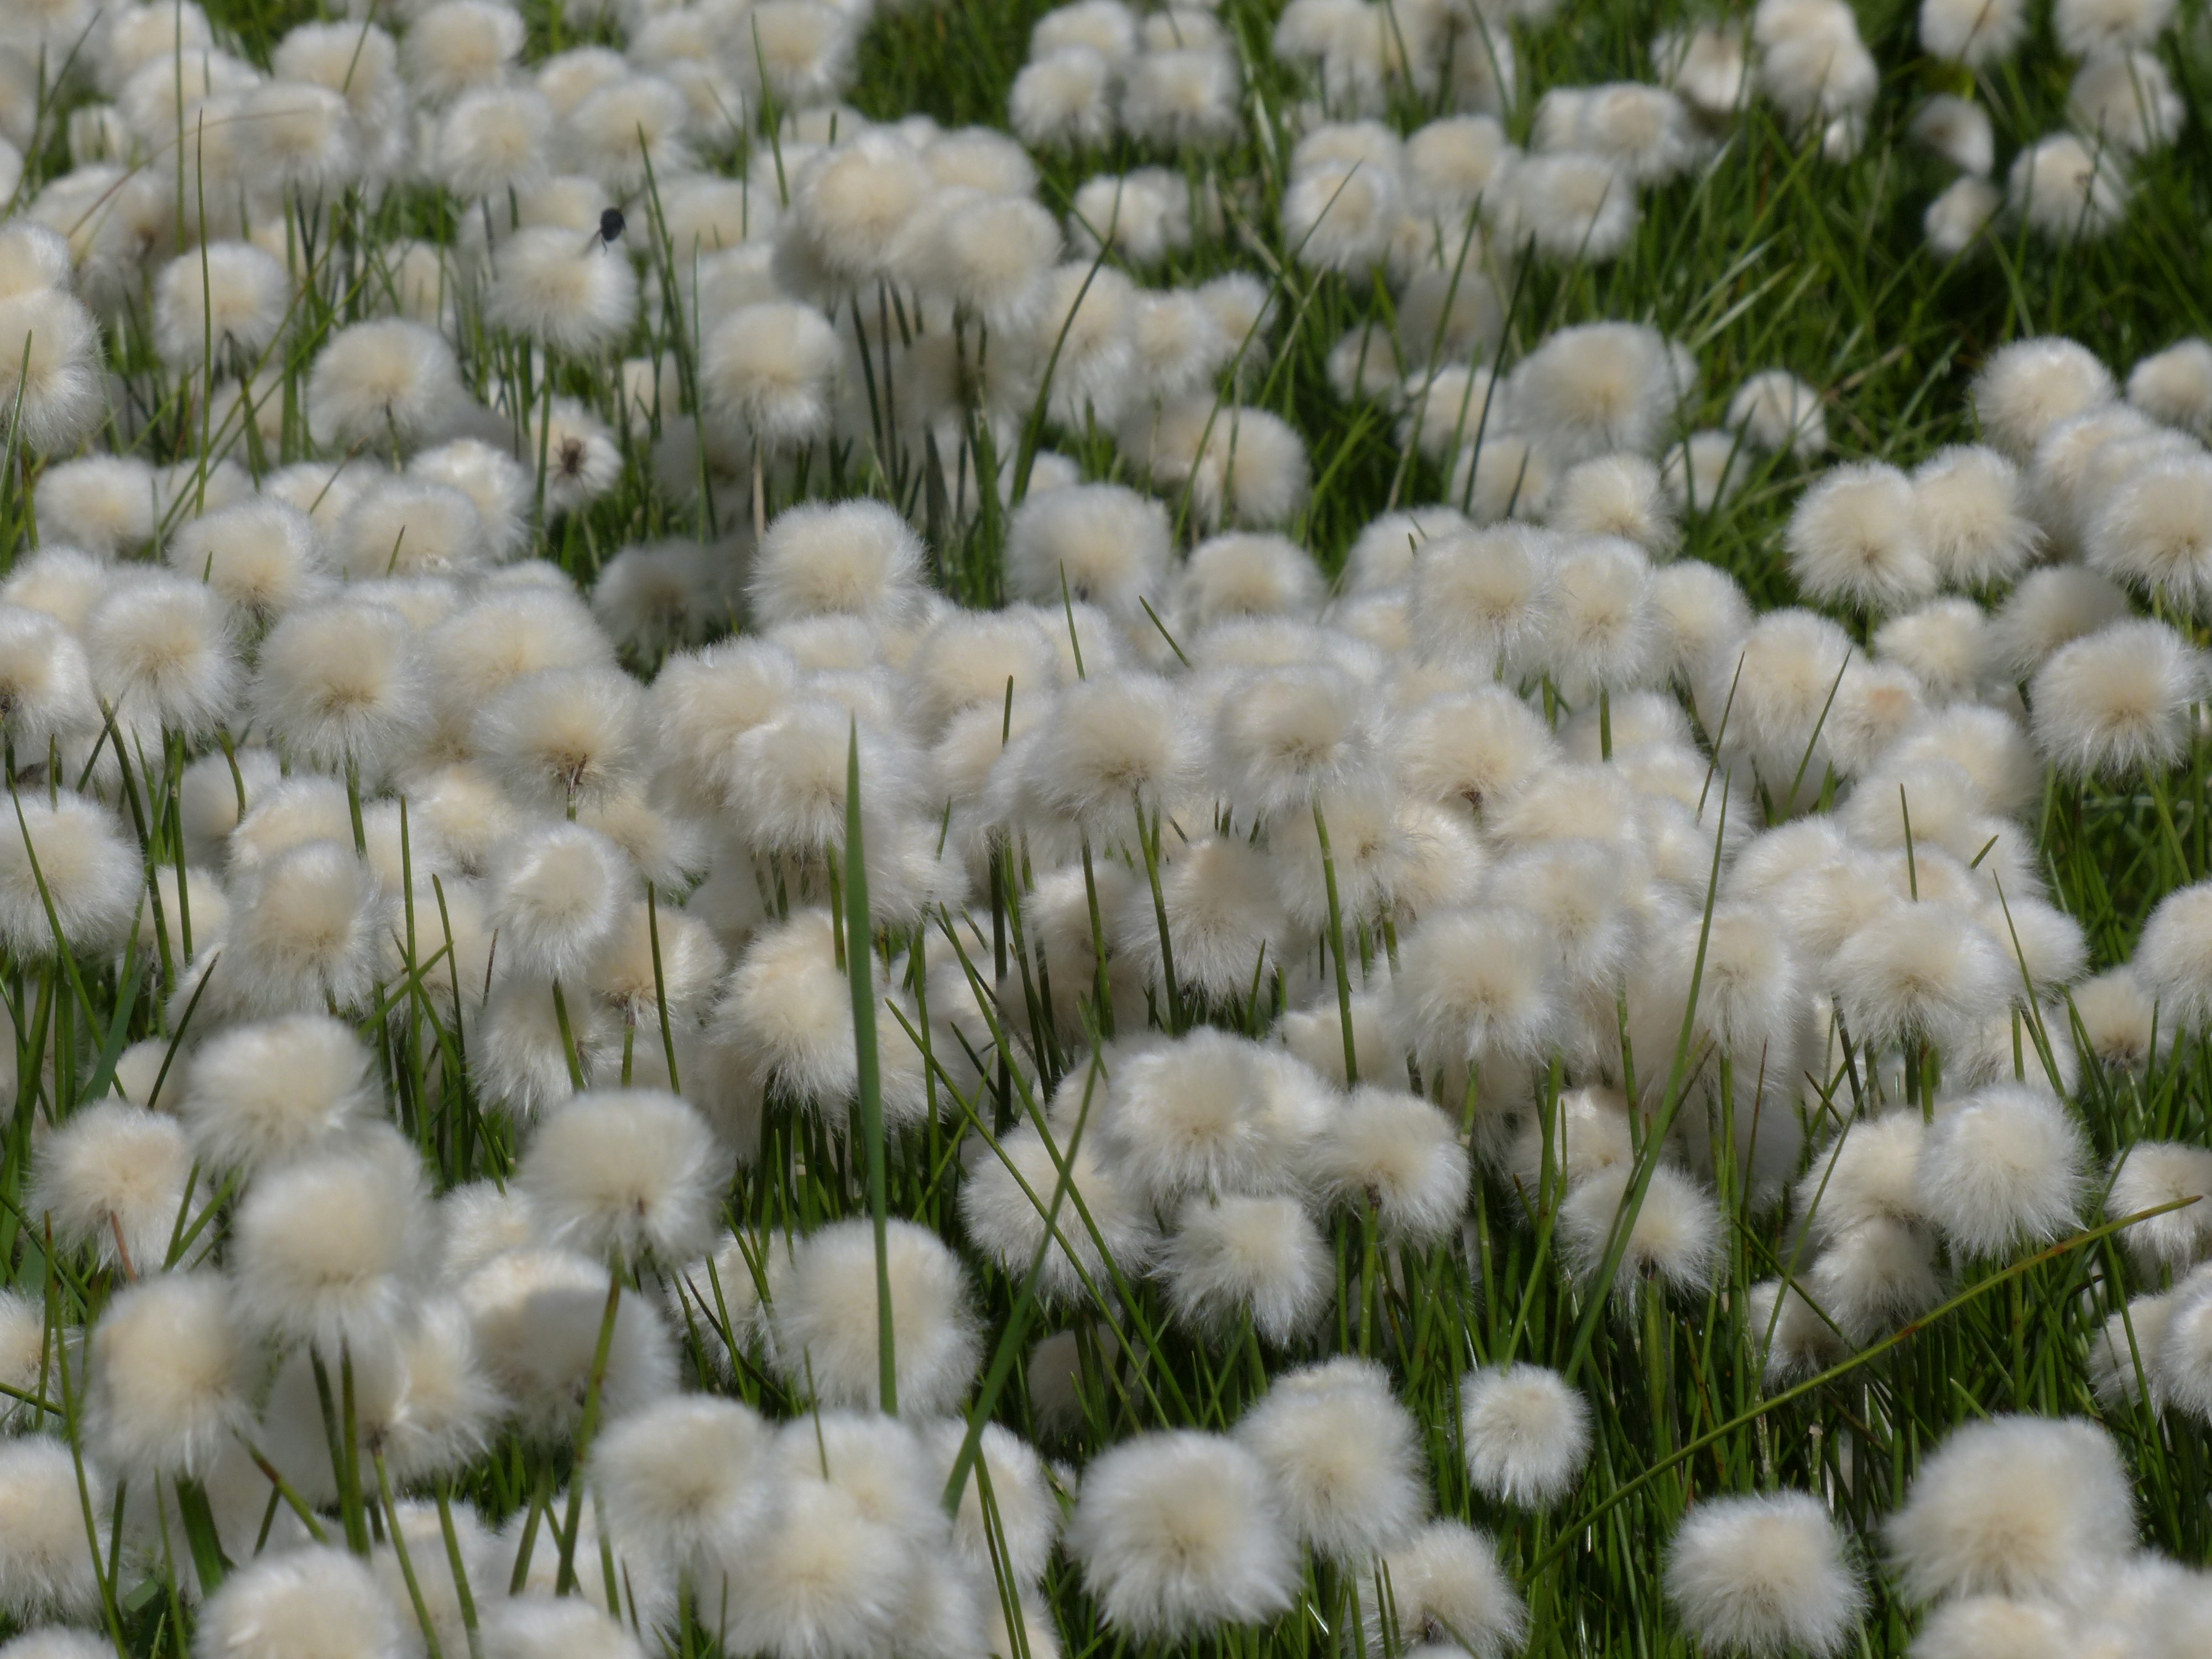
grass, plant, white, field, meadow, flower, green, botany, flora, wildflower, cottongrass, fruits, flowering plant, daisy family, cyperaceae, eriophorum, wool schopf, alpine cottongrass, grass family, land plant, cotton balls, scheuchzers cottongrass, eriophorum scheuchzeri, sour grass greenhouse, moorstandort, flower sleeve threads, fruchtender state